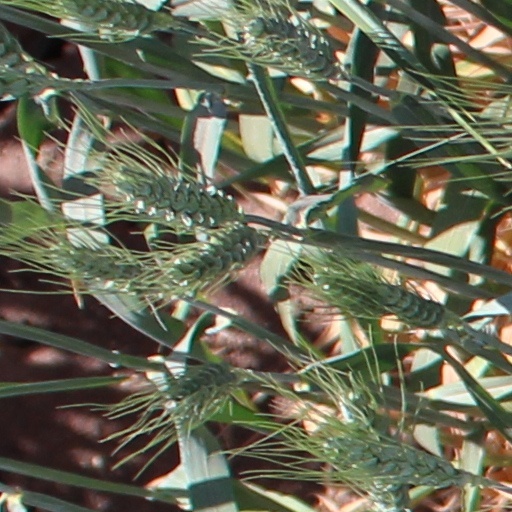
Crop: wheat